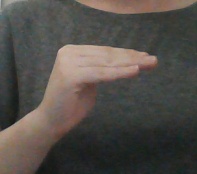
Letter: haa